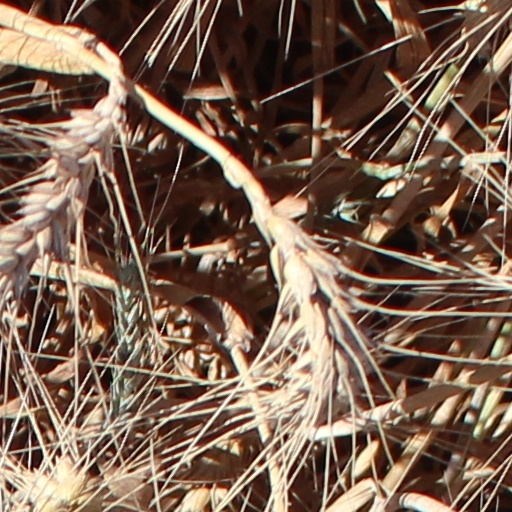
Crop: wheat